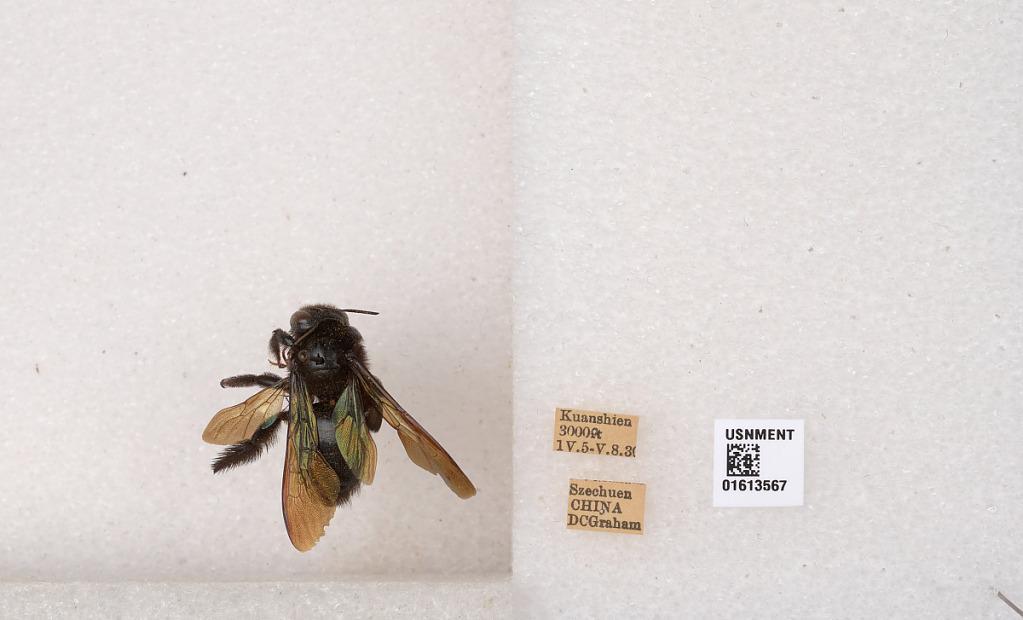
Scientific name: Xylocopa (Biluna) tranquebarorum tranquebarorum (Swederus)
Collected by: D. Graham
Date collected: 1930-4-5
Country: China
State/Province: Sichuan
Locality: Kuanshien